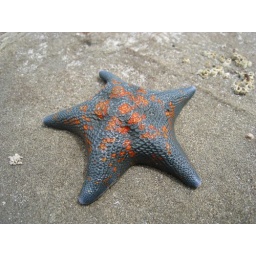
Jack found this star fish in the rock pools.